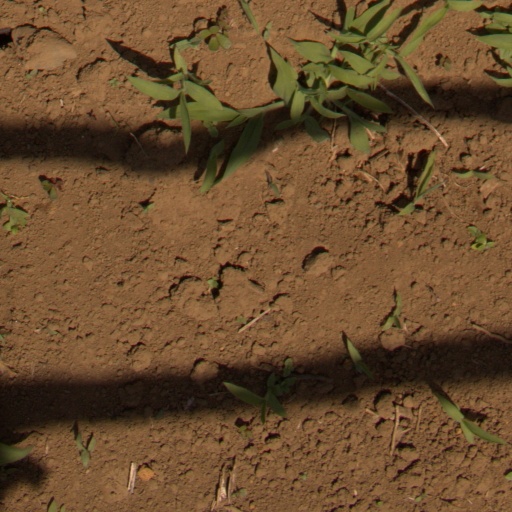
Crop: Jerusalem artichoke